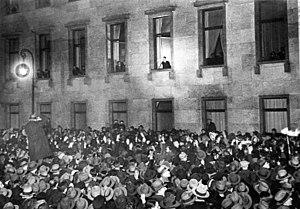
1933 est une année commune commençant un dimanche.
La Wilhelmplatz est une place de Berlin, aujourd'hui disparue, qui se situait à la limite de la Wilhelmstraße. C'est ici que se trouvaient nombre de ministères et de bâtiments officiels à l'époque de l'Empire, de la république de Weimar et du Troisième Reich.